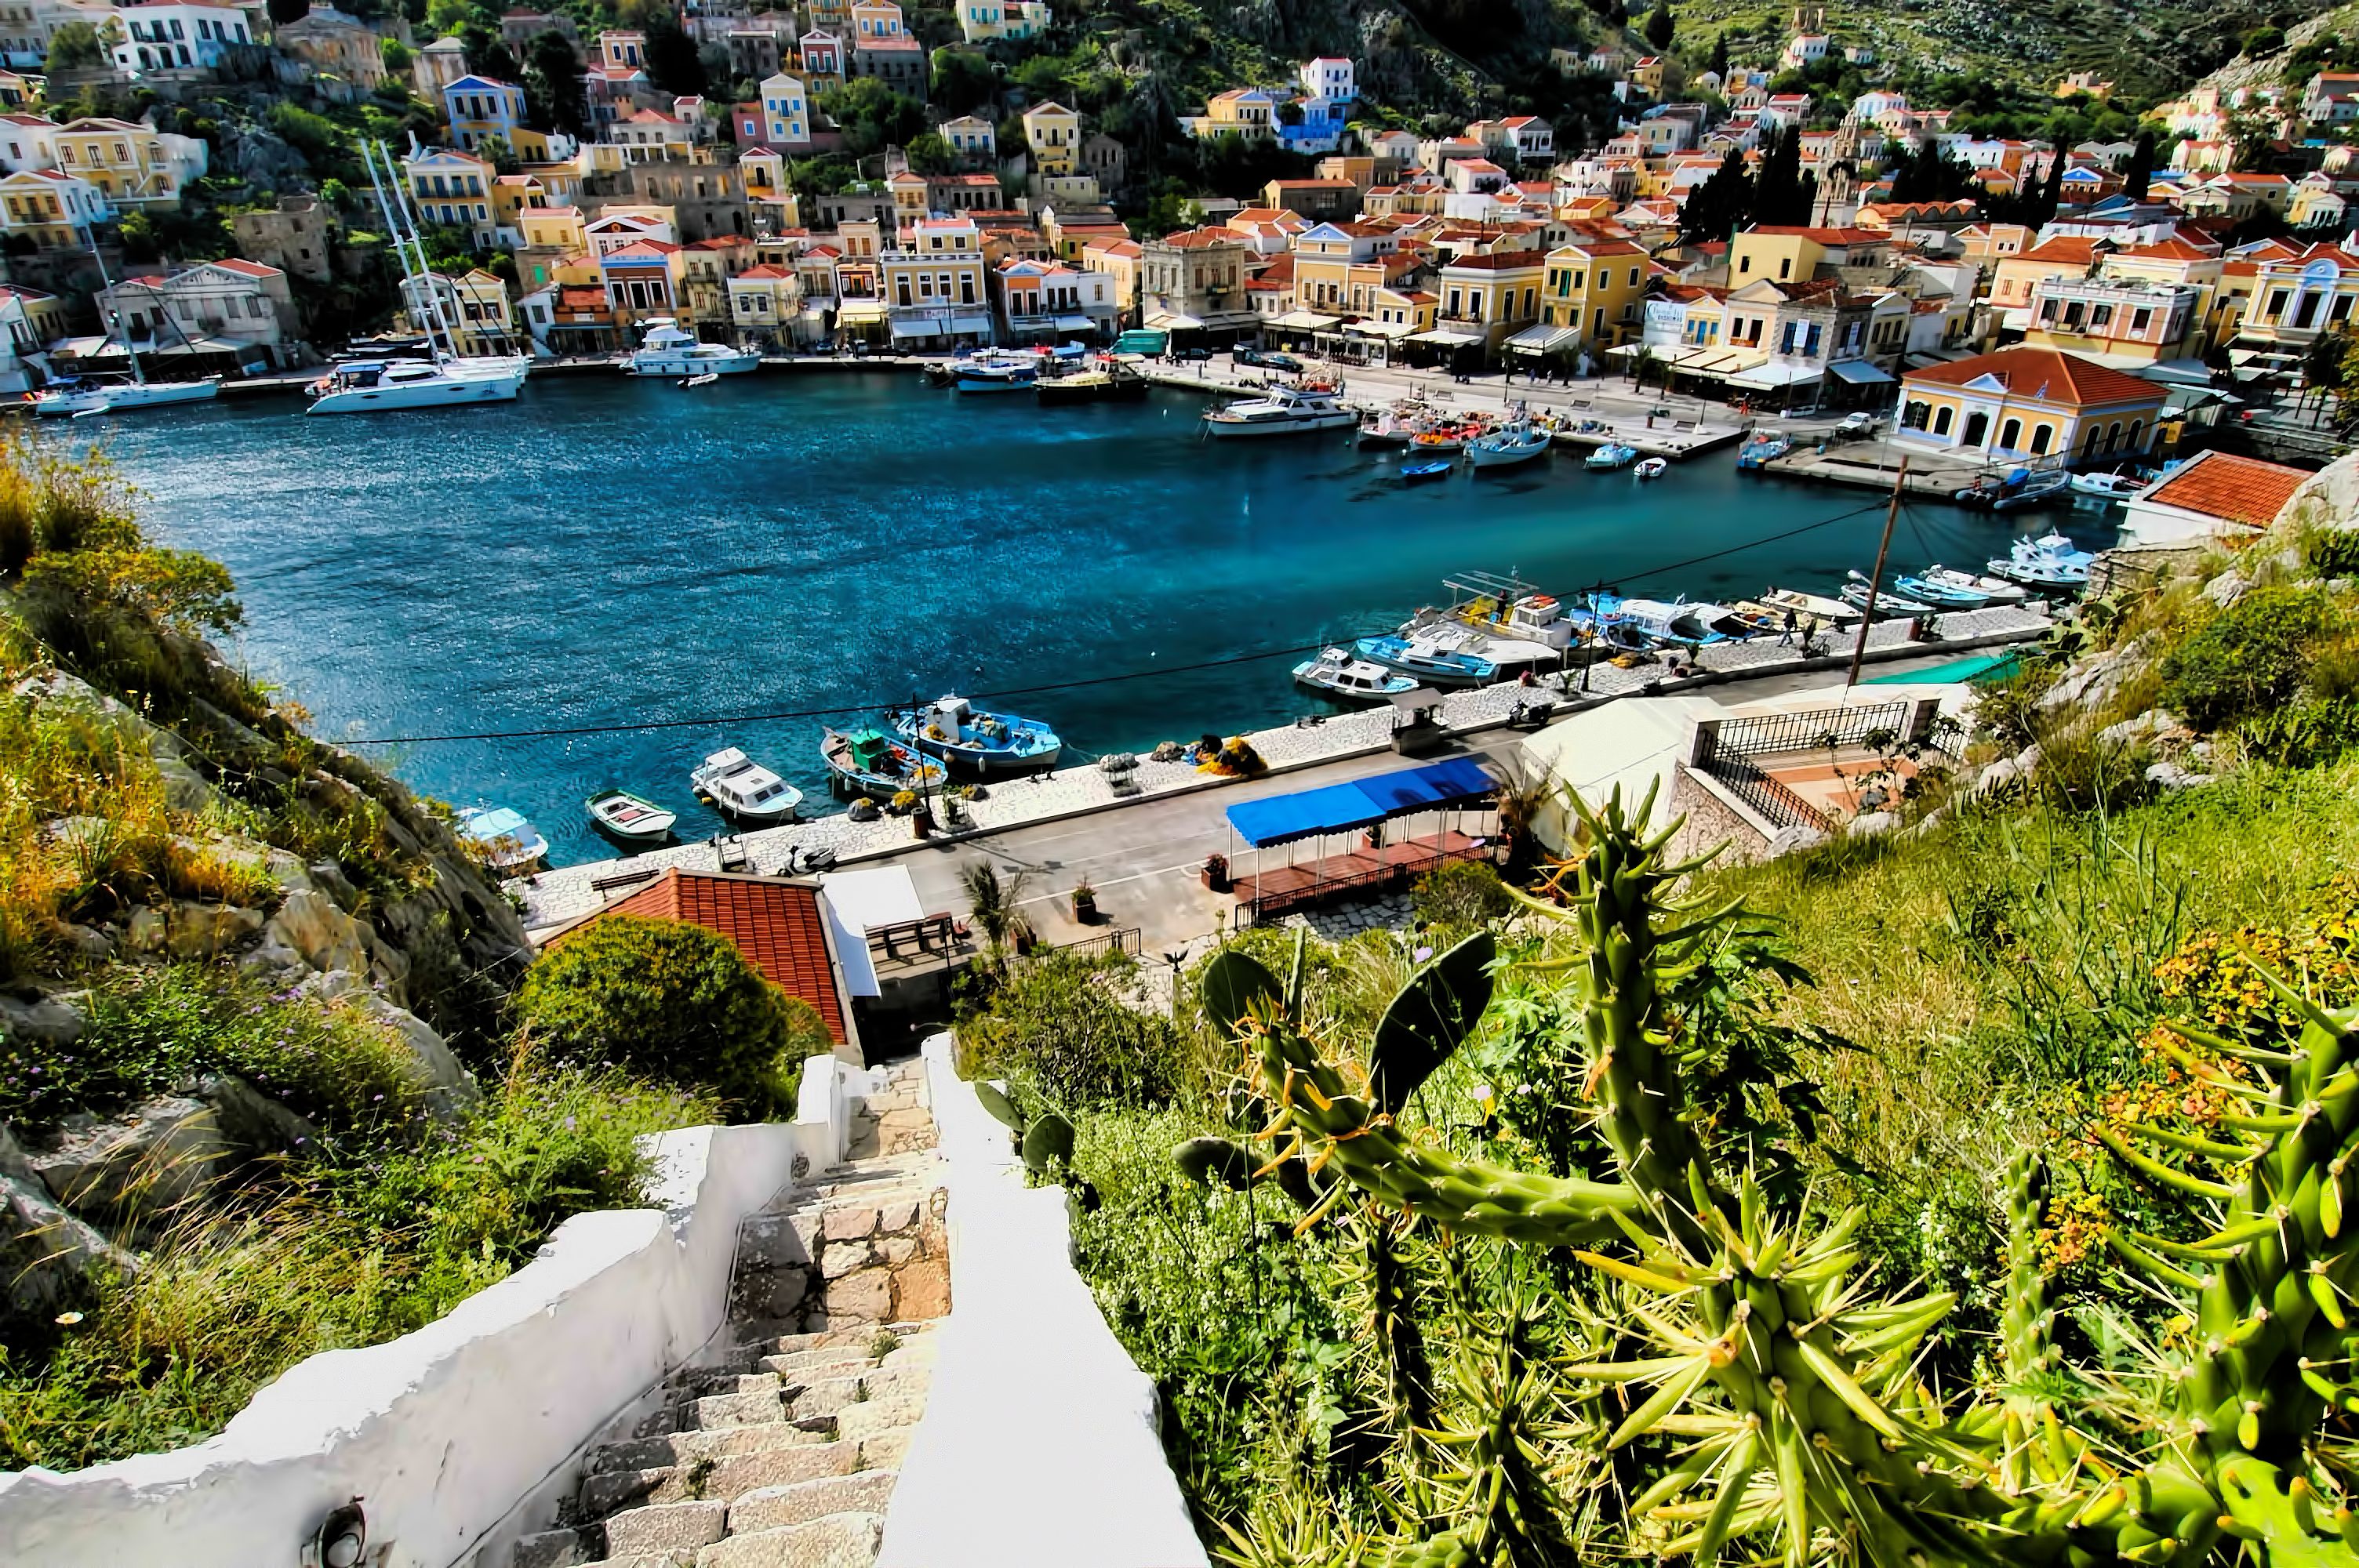
sea, coast, town, river, vacation, village, cove, swimming pool, bay, tourism, waterway, resort, estate, water park, april2009, resort town